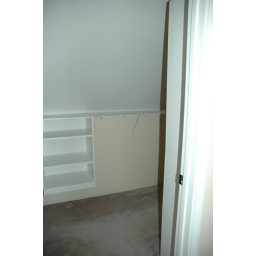
Another view of master closet looking in the door from bathroom